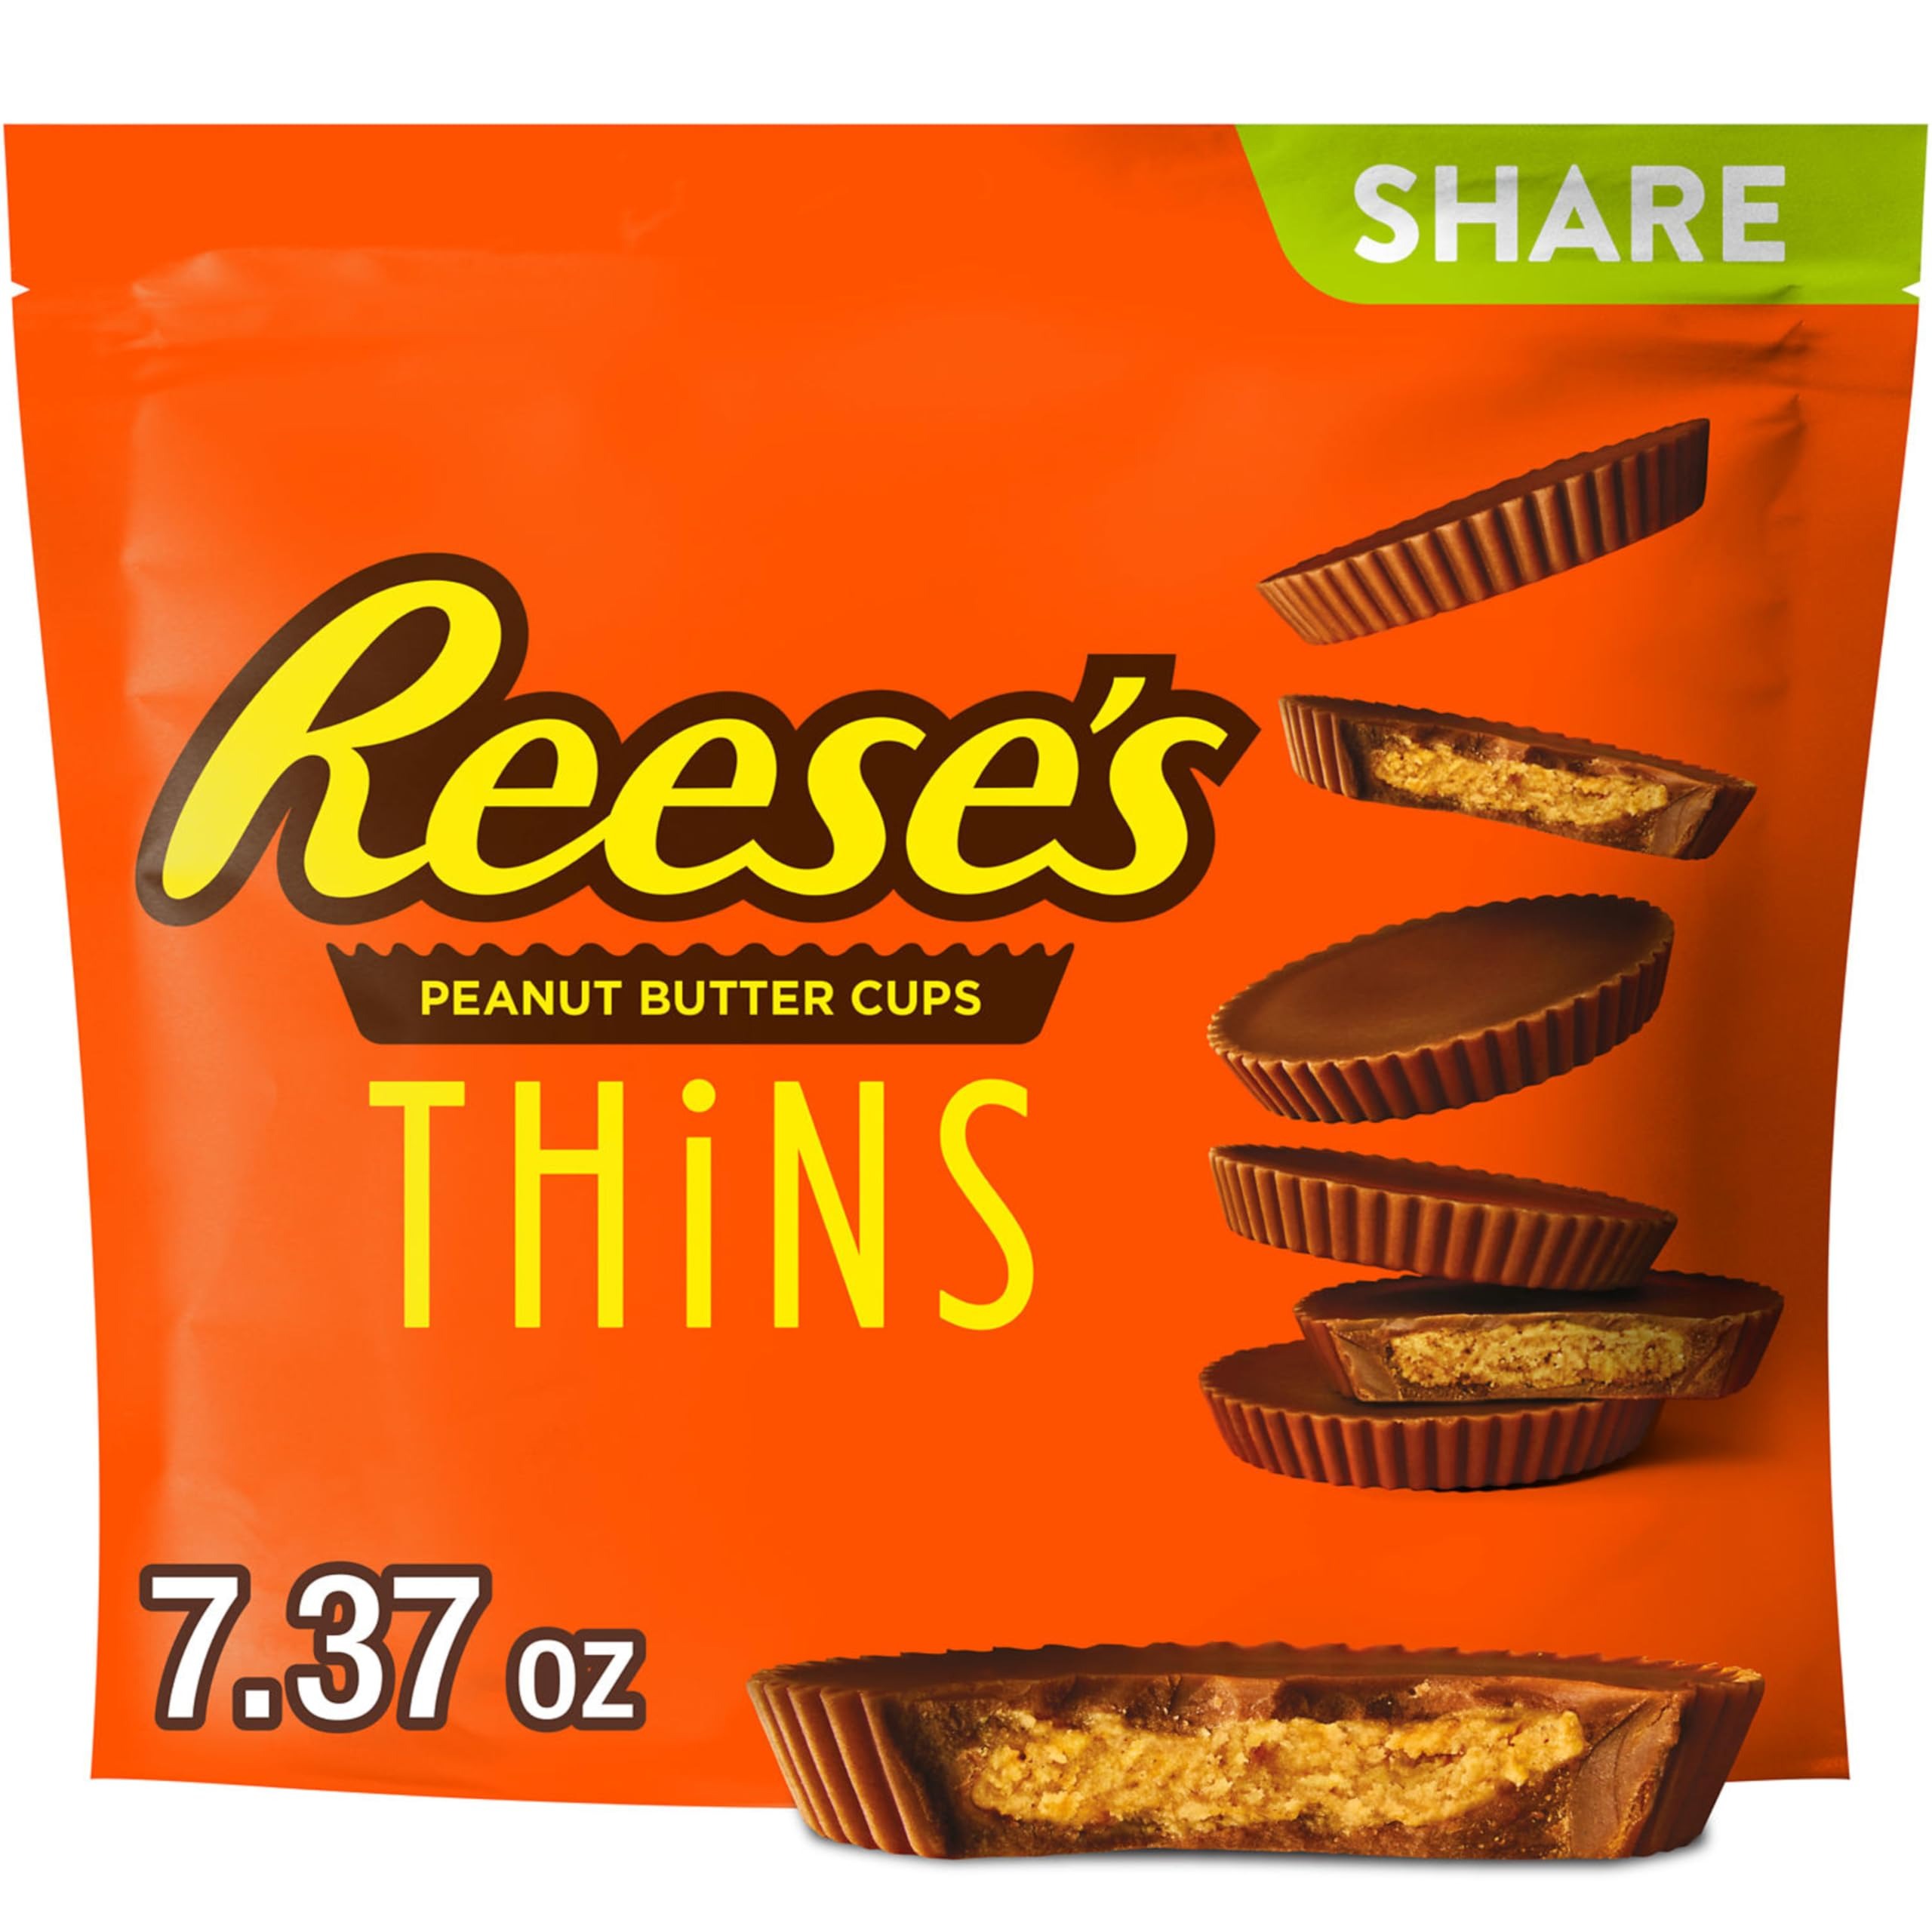
Item Name: REESE'S THiNS Milk Chocolate Peanut Butter Cups, Candy Share Packs, 7.37 oz (8 Count)
Bullet Point 1: Contains eight (8) 7.37-ounce share packs of REESE'S THiNS Milk Chocolate Peanut Butter Cups Candy in a bulk case
Bullet Point 2: Treat yourself to a milk chocolate covered REESE'S THiNS peanut butter candy for a midday treat, movie night snack or after-dinner dessert
Bullet Point 3: Bulk, individually wrapped, kosher milk chocolate peanut butter cups that are thinner than before, sealed in 8 share packs for lasting freshness, easy sharing and convenient snacking
Bullet Point 4: Use REESE'S candy for filling birthday gift bags and back-to-school lunch boxes or bridal and baby shower candy dishes
Bullet Point 5: Savor one REESE'S THiNS cup at a time or share some with other peanut butter lovers during Valentine's Day, Christmas, Easter and Halloween celebrations
Value: 58.96
Unit: Ounce

Price: 5.89